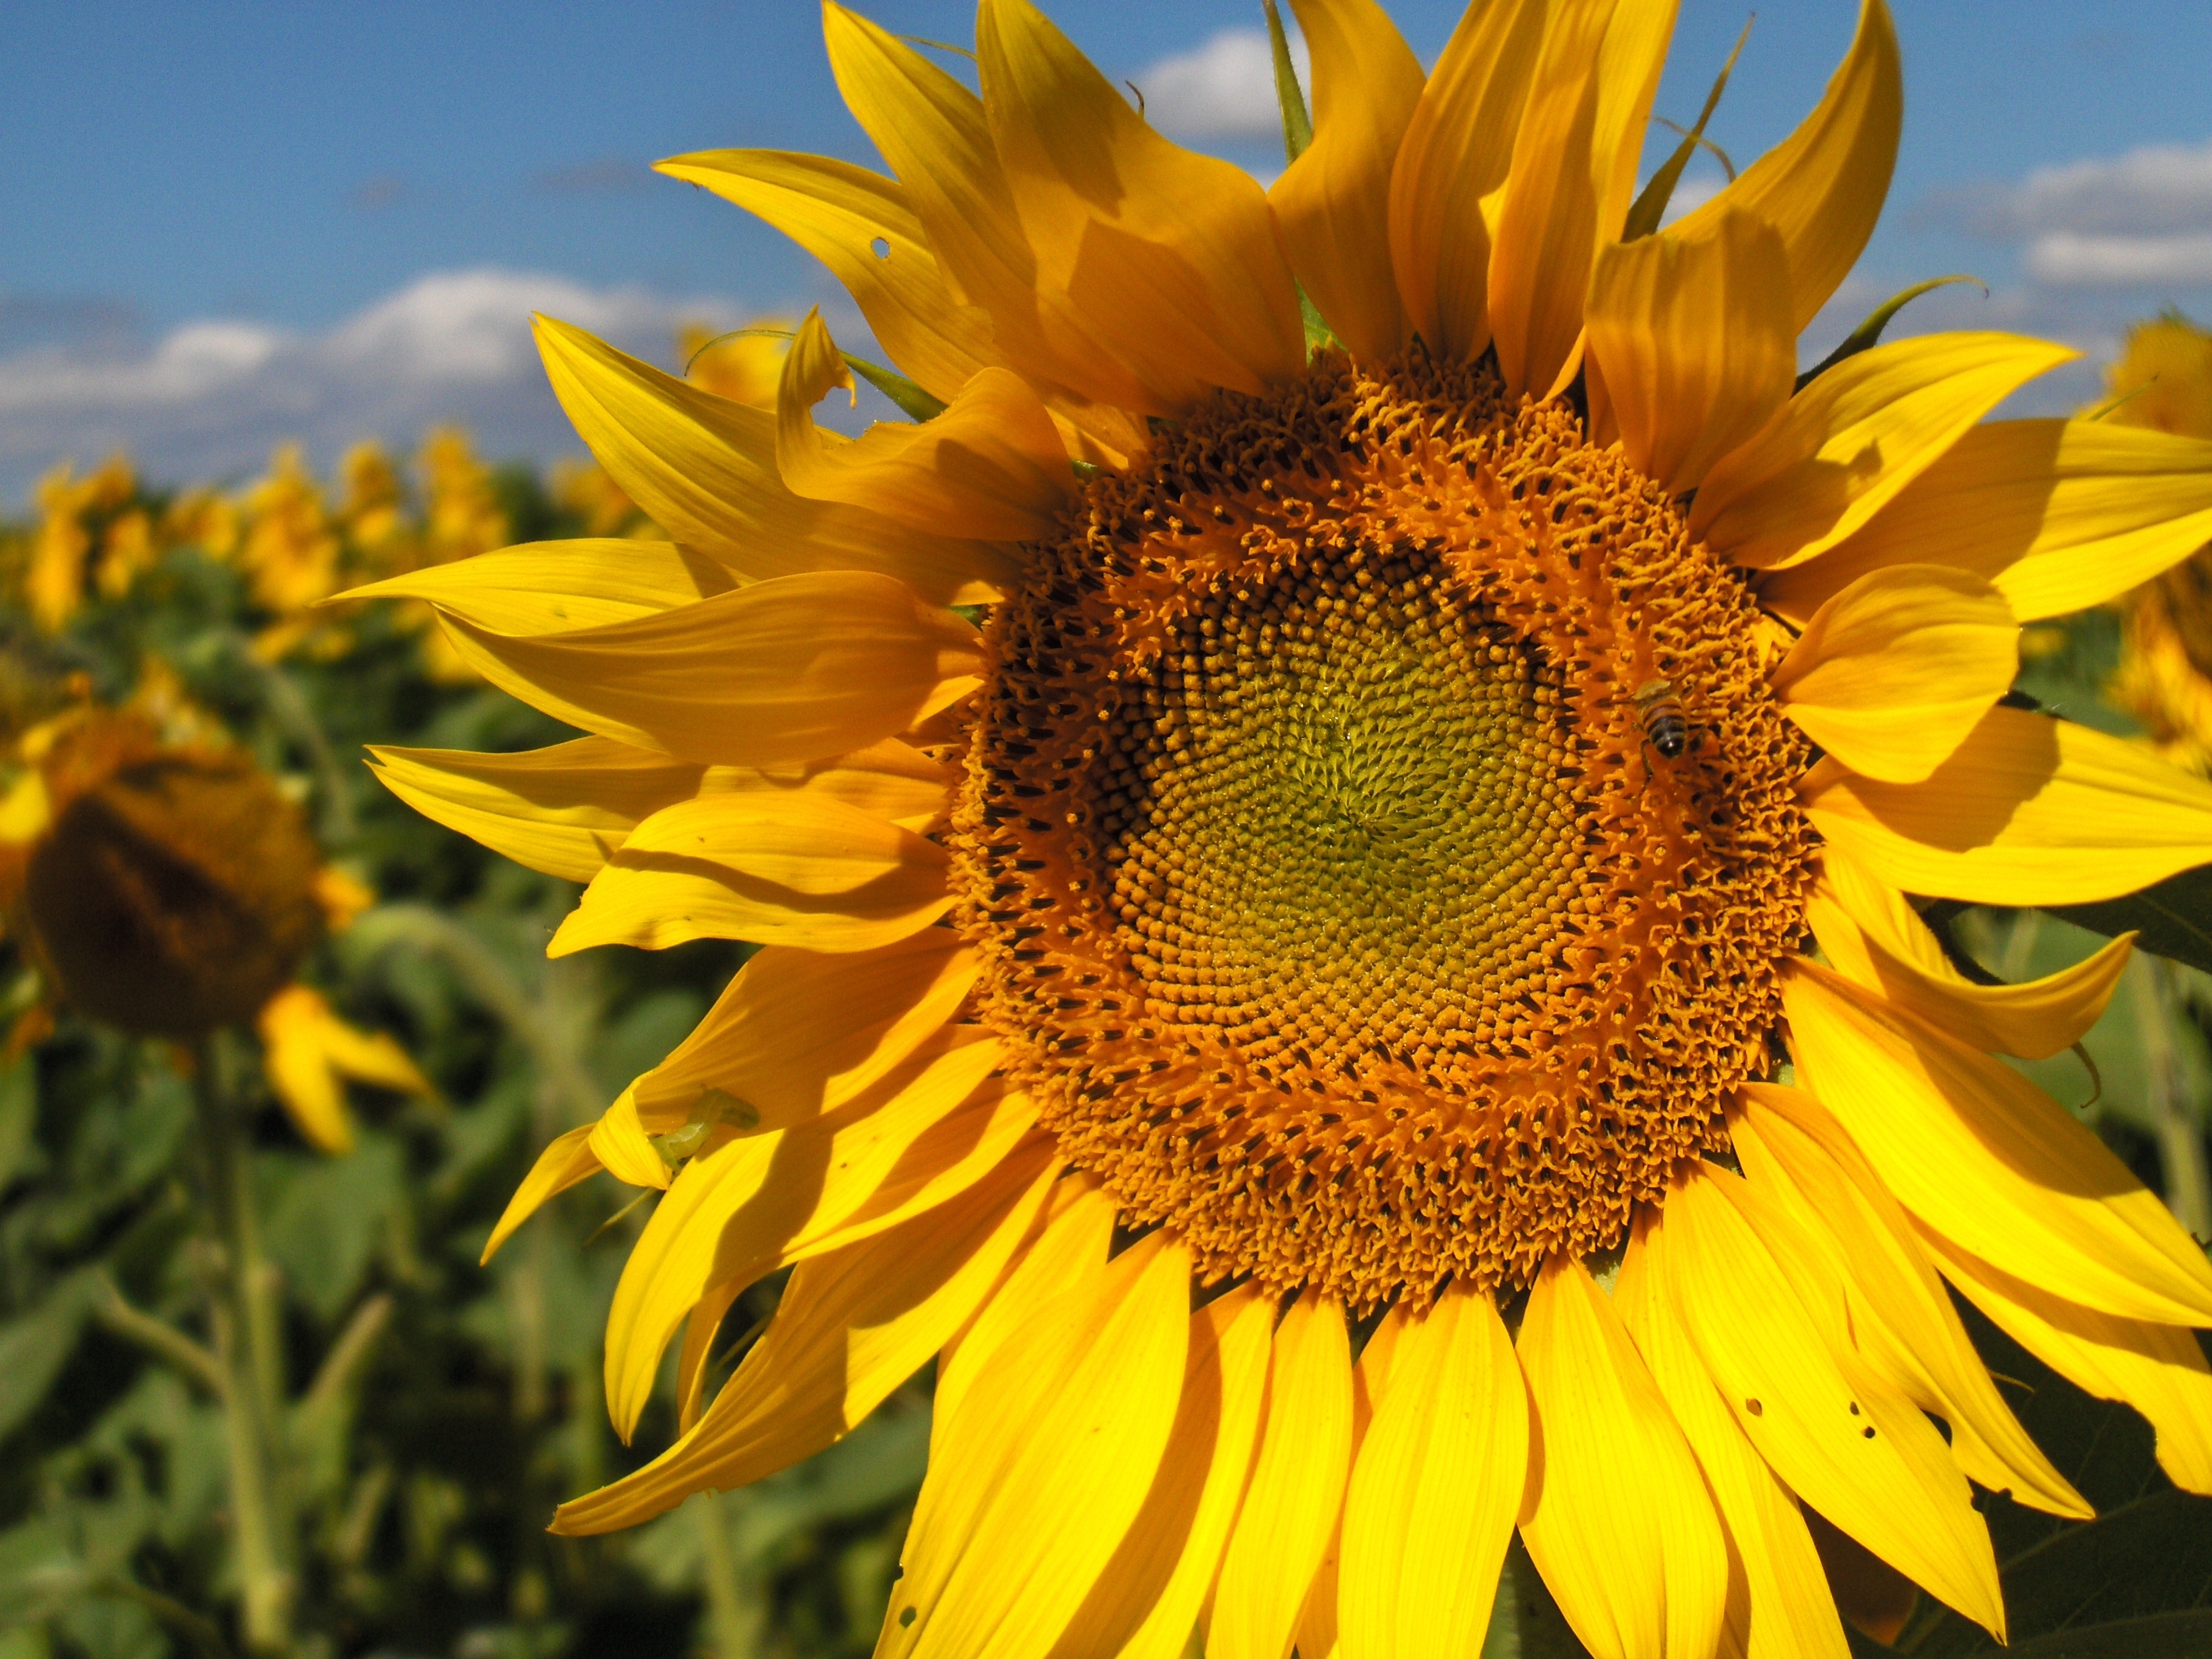
nature, plant, field, flower, petal, produce, botany, yellow, flora, sunflower, vegetarian food, macro photography, flowering plant, daisy family, sunflower seed, plant stem, land plant